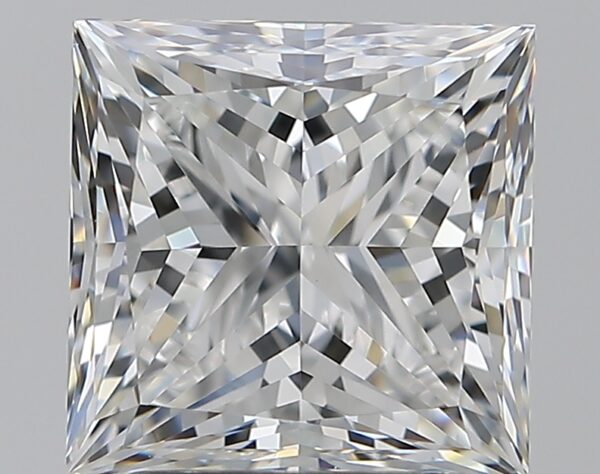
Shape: princess
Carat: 2.2
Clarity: VVS2
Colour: F
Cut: EX
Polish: EX
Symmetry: EX
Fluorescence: N
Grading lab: GIA
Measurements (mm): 6.98 x 6.87 x 5.08